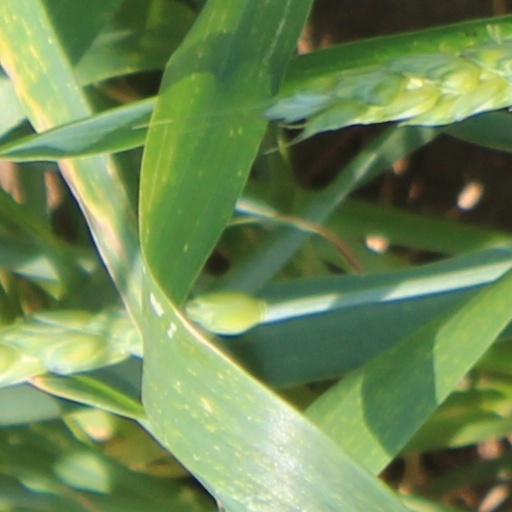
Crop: wheat